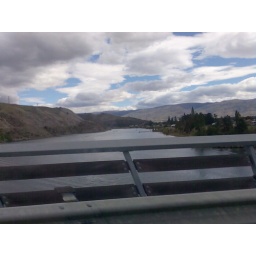
On the bridge over the troubled water